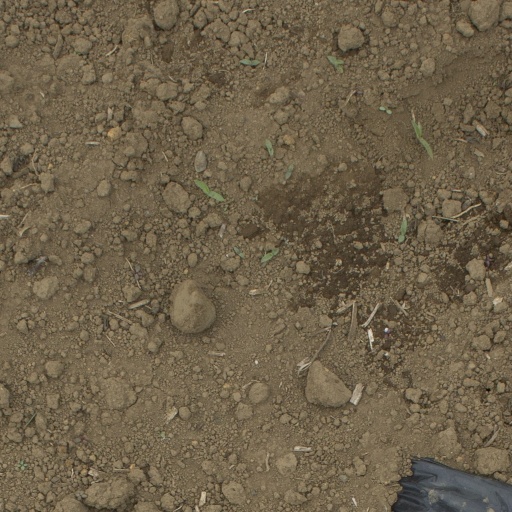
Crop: Jerusalem artichoke